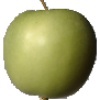
Label: apple_granny_smith